History of Mexico

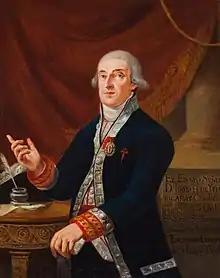
Viceroy José de Iturrigaray

Inspired by the American and French Revolutions, Mexican insurgents saw an opportunity for independence in 1808 when Napoleon invaded Spain, and the Spanish king Charles IV was forced to surrender. Napoleon placed his brother Joseph Bonaparte on the Spanish throne. In New Spain, viceroy José de Iturrigaray proposed to provisionally form an autonomous government, with the support of American-born Spaniards on the city council of Mexico City. Peninsular-born Spaniards in the colony saw this as undermining their power, and Gabriel J. de Yermo led a coup against the viceroy, arresting him in September 1808. Spanish conspirators named Spanish military officer Pedro de Garibay viceroy. His tenure was brief, from September 1808 until July 1809, when he was replaced by Francisco Javier de Lizana y Beaumont, whose tenure was also short until the arrival of viceroy Francisco Javier Venegas from Spain. Two days after he entered Mexico City on 14 September 1810, Father Miguel Hidalgo called to arms in the village of Hidalgo. France and the Spanish king invaded Spain, was deposed, and Joseph Bonaparte imposed. New Spain's viceroy José de Iturrigaray, sympathetic to Creoles, sought to create a legitimate government but was overthrown by powerful Peninsular Spaniards; hard-line Spaniards clamped down on any notion of Mexican autonomy. Creoles who had hoped that there was a path to Mexican autonomy, perhaps within the Spanish Empire, now saw that their only path was independence through rebellion.